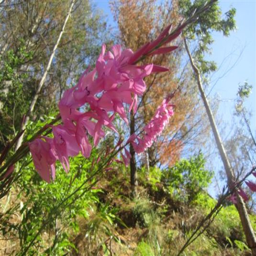
more beautiful flowers on the slopes of the mountainside .